List of Holden vehicles by nameplate

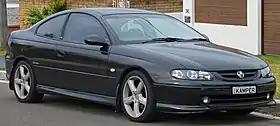
Holden Monaro (V2)

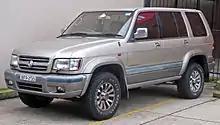
Holden Monterey

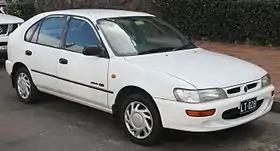
Holden Nova (LG)

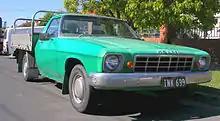
Holden One Tonner (HJ)

The Holden Monterey was a rebadged Isuzu Trooper for the Australian market.